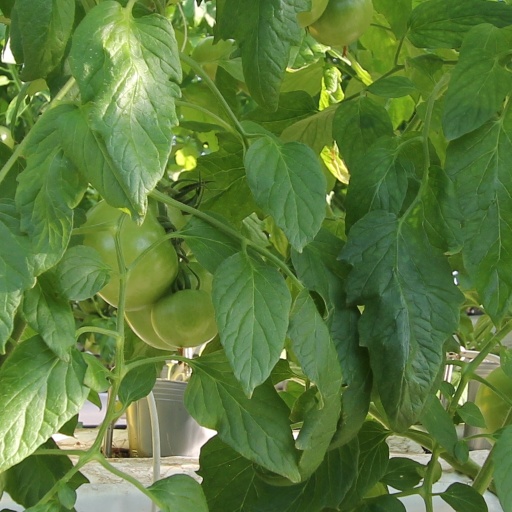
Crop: tomato